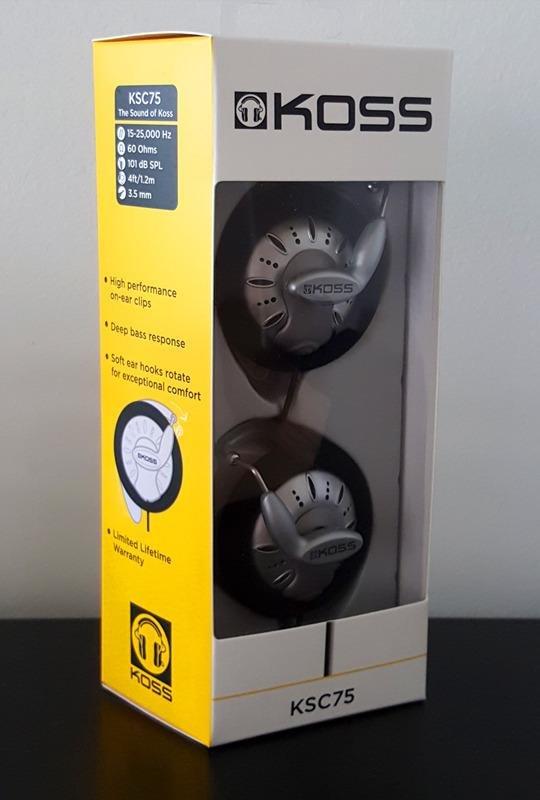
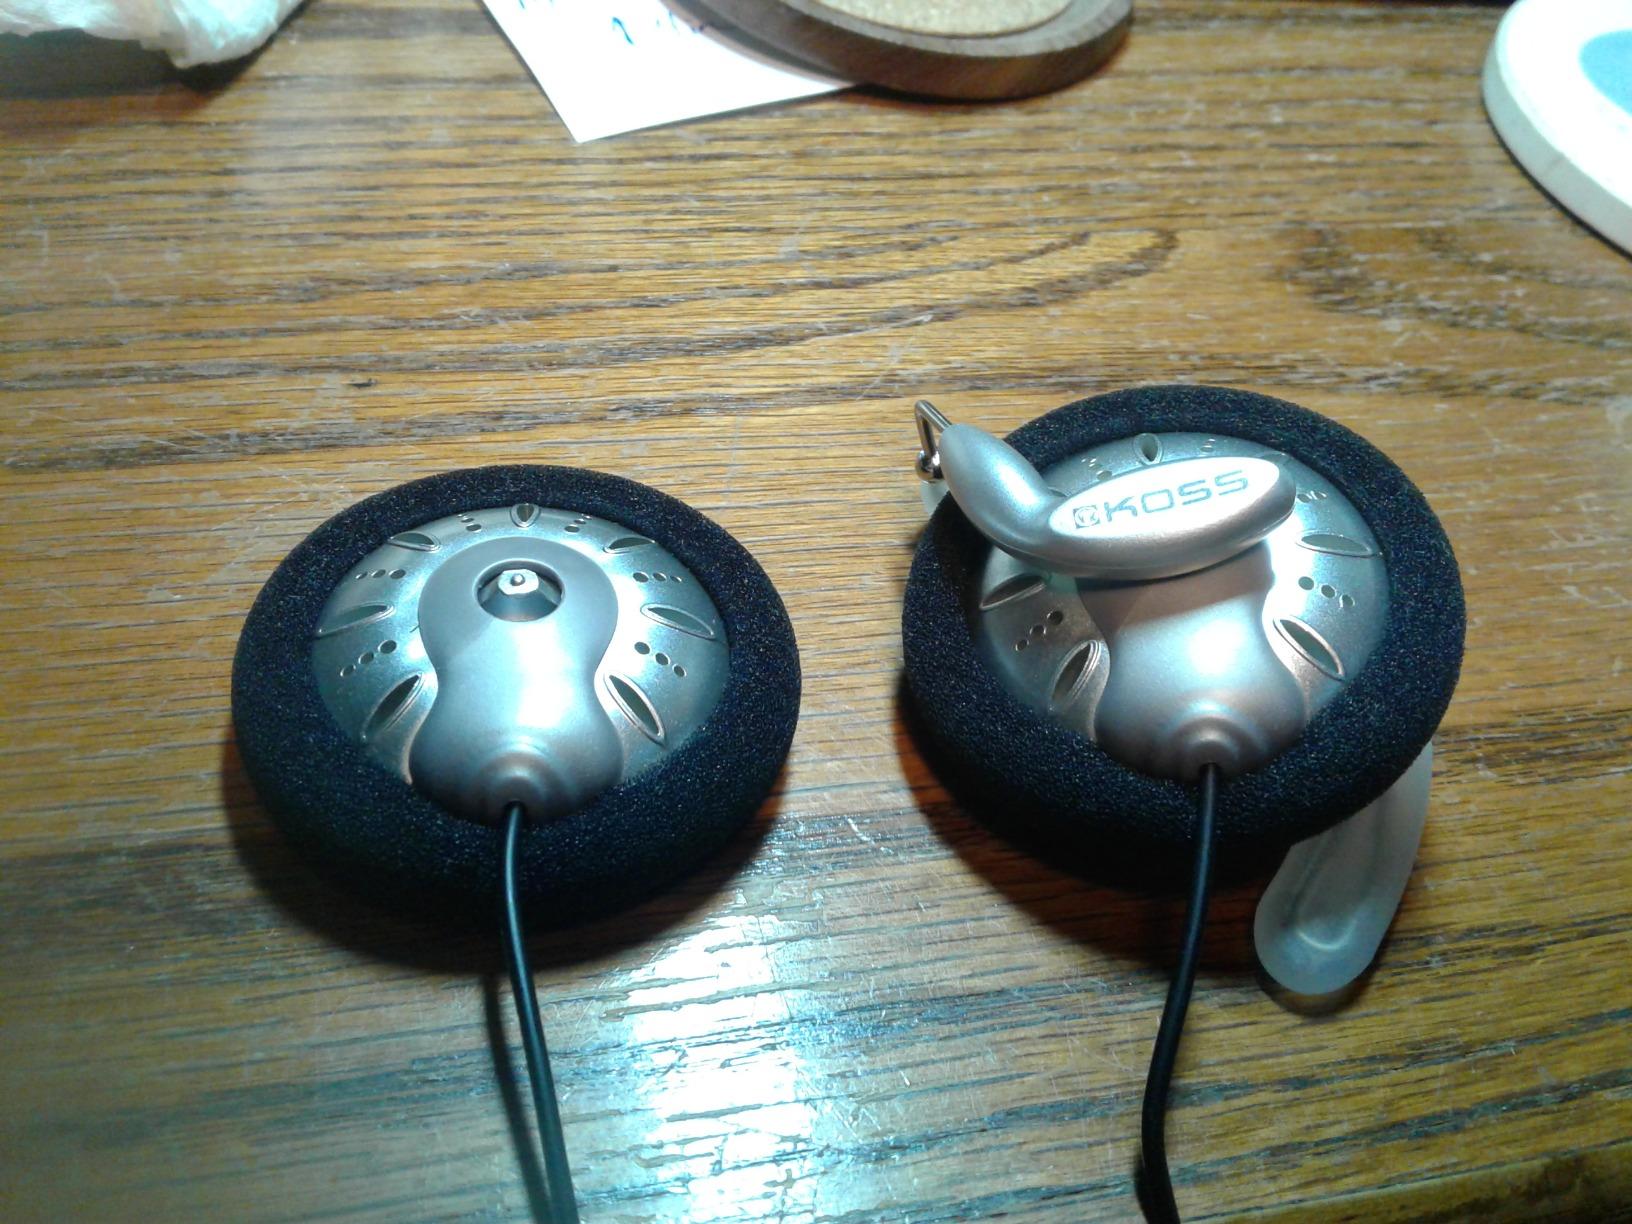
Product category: headphones
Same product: yes